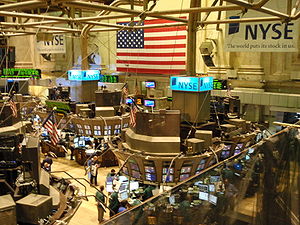
Børs
Indenfor i verdens største børs New York Stock Exchange.
En børs er en organiseret markedsplads, der faciliterer handel med standardiserede varer eller fordringer, uden at disse behøver at være fysisk til stede. På en fondsbørs handles værdipapirer som aktier og obligationer til priser, der fastsættes af markedet. Der findes også varebørser, hvor der handles råvarer og halvfabrikata som korn, olie og elektricitet, samt valutabørser, hvor valutakurser bliver fastsat.